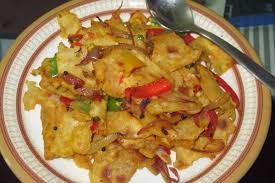
Waste category: biological